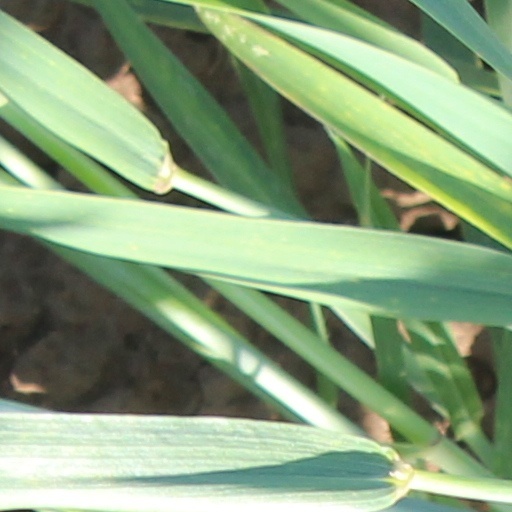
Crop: wheat